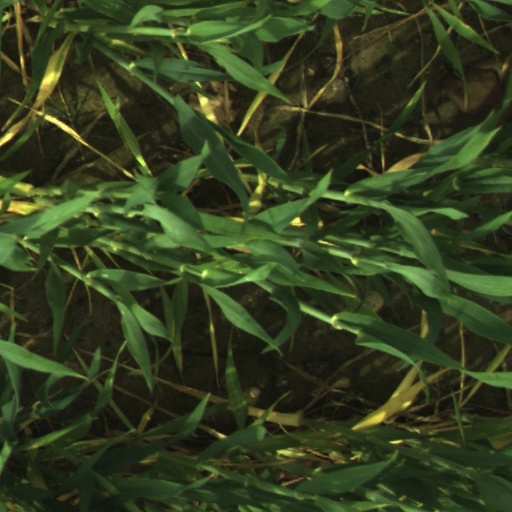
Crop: wheat